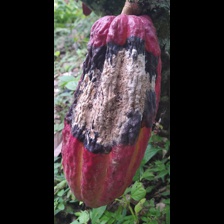
Label: moniliophthora